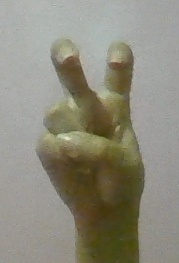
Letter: toot